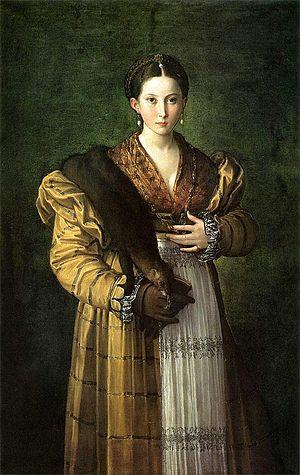
Girolamo Francesco Maria Mazzola ou Mazzuoli, dit Parmigianino, né à Parme le 11 janvier 1503 et mort à Casalmaggiore le 24 août 1540, est un peintre et graveur italien de la Renaissance et du début du maniérisme.